Martini (cocktail)

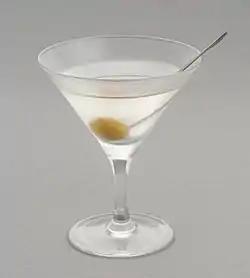
A martini with an olive garnish

The martini is a cocktail made with gin and vermouth, and garnished with an olive, a lemon twist, or both. Over the years, the martini has become one of the best-known mixed alcoholic beverages. A common variation, the vodka martini, uses vodka instead of gin for the cocktail's base spirit.